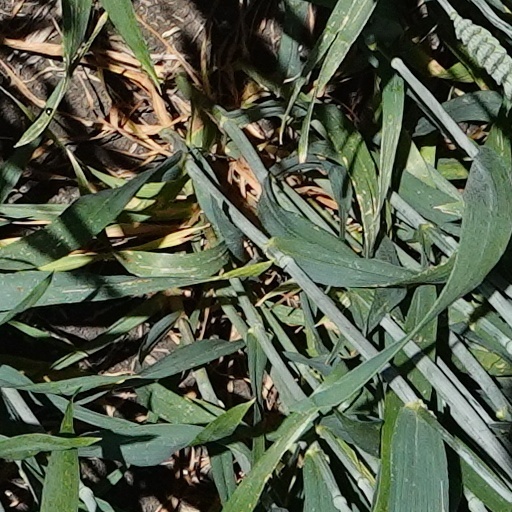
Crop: wheat